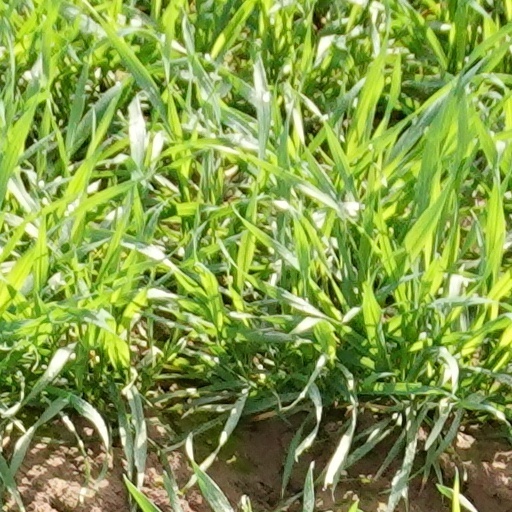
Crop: wheat